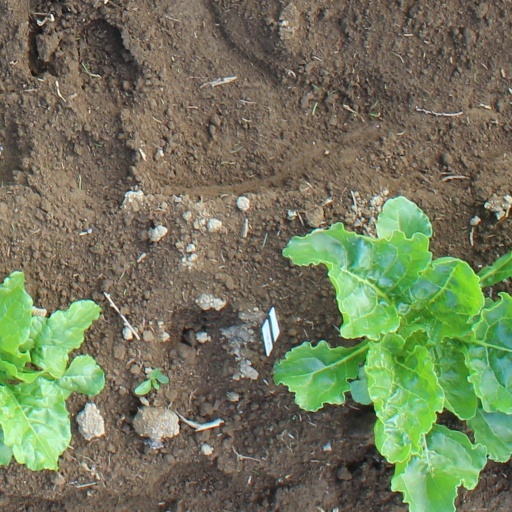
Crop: sugar beet